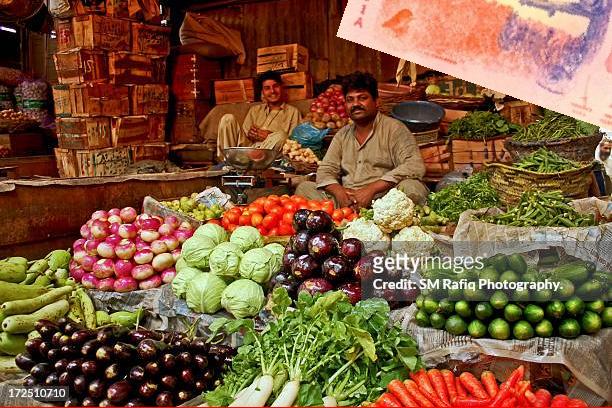
Denominación: 1000